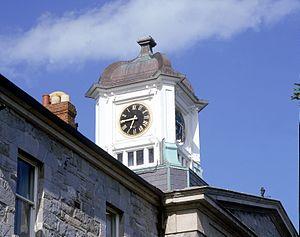
Griffith College est l’un des plus grands et des plus anciens collèges établis au troisième cycle en Irlande. C'est un collège privé.